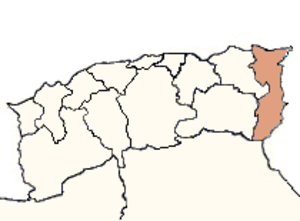
Localisation du département de Bône, 1962.
Les départements et régions d'outre-mer sont des collectivités territoriales françaises soumises au régime juridique d'« assimilation législative » tel que défini par l'article 73 de la Constitution de la Cinquième République.
Le département de Bône fut un département français d'Algérie entre 1955 et 1962.